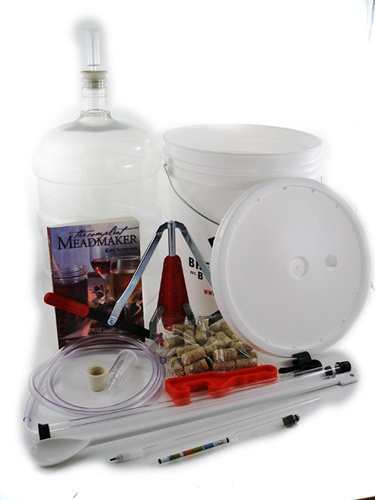
Mead Making Equipment Kit (Plastic Secondary)
This is a two-stage fermentation equipment kit designed to work with 5 gallon mead recipes. This kit is compatible with all AHS mead recipes. This kit includes: 7.9 gallon plastic fermenter w/drilled lid and stopper 5 gallon plastic carboy secondary fermenter Medium universal stopper Two 3-piece airlocks Plastic Bucket Opener Triple scale hydrometer 3/8" standard auto-siphon Auto-siphon Clip (3/8") 6 feet of 3/8" siphon hose Spring loaded bottle filler Double-lever corker 24" Plastic Spoon 30 wine corks Cleaner/sanitizer Toll-Free Technical Support View All Honey Read How to Make Mead California Proposition 65 ⚠ Proposition 65 Warning: This product contains chemicals known to the State of California to cause cancer and/or birth defects or other reproductive harm.
Brand: Austin Homebrew Supply
Category: Arts & Entertainment > Hobbies & Creative Arts > Homebrewing & Winemaking Supplies > Homebrewing & Winemaking Kits > Mead Making Kits